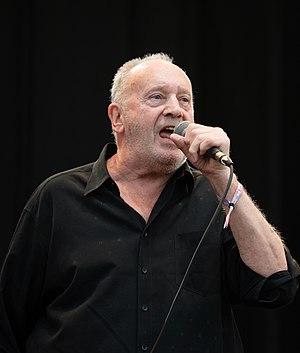
Roger Chapman
Roger Maxwell Chapman, også kendt som Chappo, er en engelsk rock- sanger. Han er bedst kendt som medlem af det progressive rockband Family, som han dannede sammen med Charlie Whitney i 1966, men også rock, R & B- bandet Streetwalkers, der blev dannet i 1974. Hans idiosynkratiske sceneoptræden og vokalvibrato bidrog til, at han blev en kultfigur på den britiske rockscene. Det hævdes, at Chapman har sagt, at han forsøgte at synge som både Lille Richard og hans idol Ray Charles. Siden begyndelsen af 1980'erne har han tilbragt megen af sin tid i Tyskland og har lejlighedsvis optrådt der og andre steder.